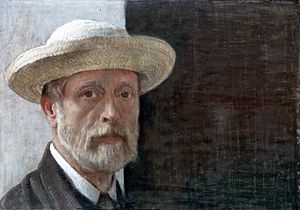
Barthélemy Menn
Barthélemy Menn.
Barthélemy Menn var en schweizisk maler.